Anastasio Somoza García

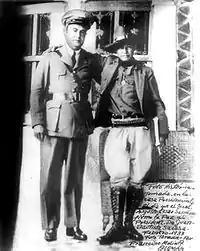
Somoza and Sandino in February 1933.

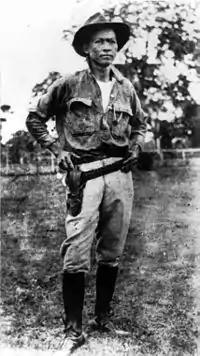
Augusto César Sandino.

In 1926, Somoza joined the Liberal rebellion in support of the presidential claims of Juan Bautista Sacasa, his wife's uncle. Somoza failed to distinguish himself in battle, leading an unsuccessful attack on the garrison at San Marcos. However, as a result of being educated in the United States, he spoke excellent English and acted as an interpreter during the U.S.-brokered negotiations between the warring parties.